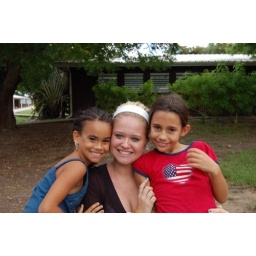
auset was definitely my favorite. girl in blue shirt. she was the best.